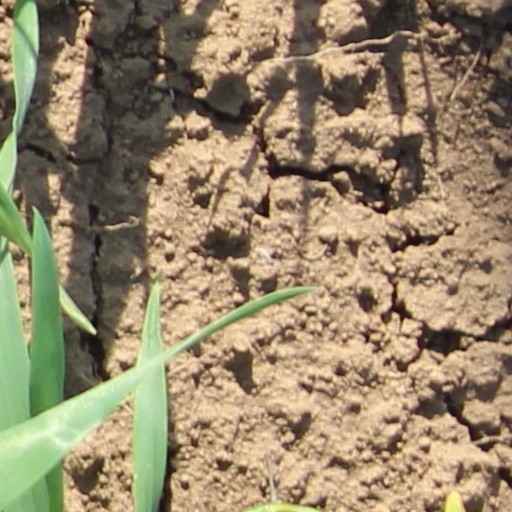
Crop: wheat